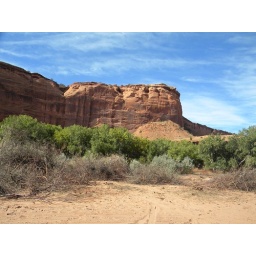
The rock walls in the background are over 300 feet high.   Taken in the Canyon DeChelly National Monument